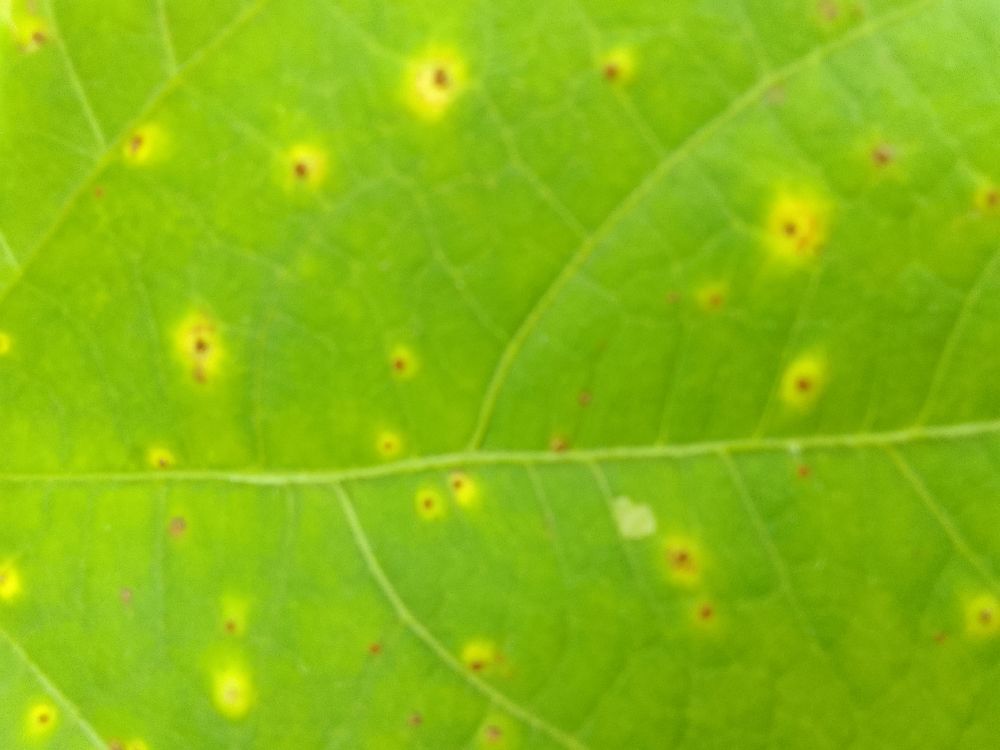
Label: rust